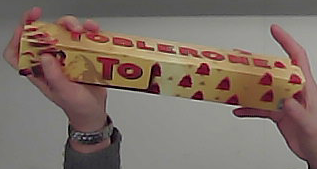
Product: toblerone_white